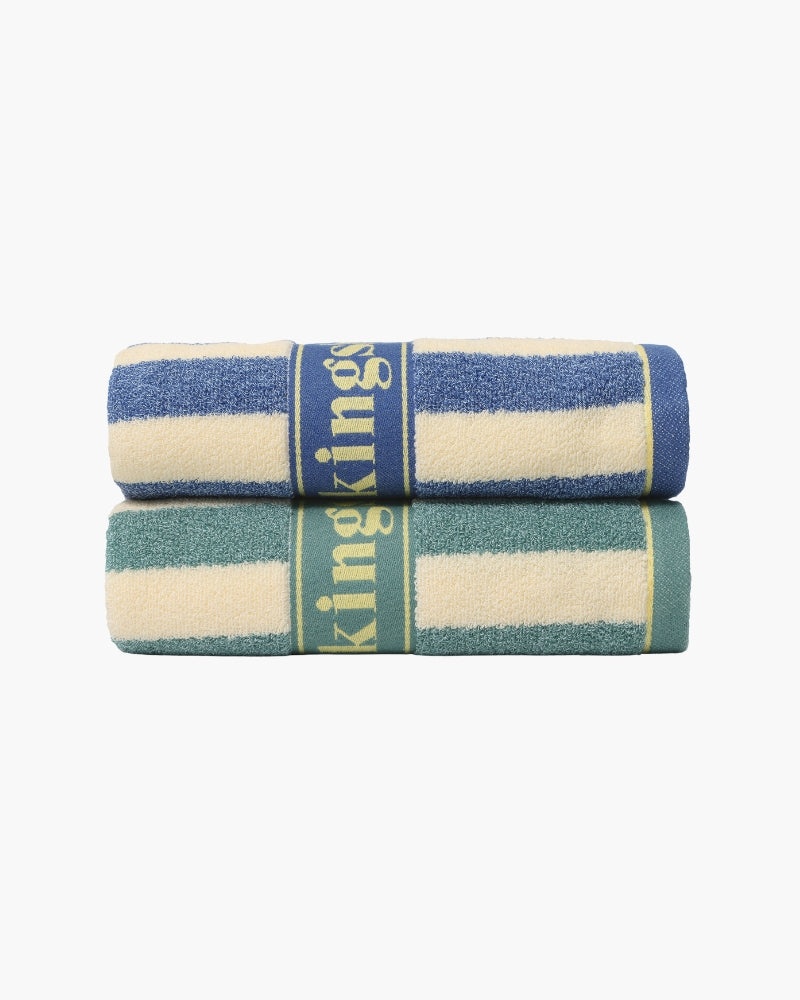
Coastal Stripe Hand Towel
Compact luxury with a coastal soul The Coastal Stripe Hand Towel is designed for those who appreciate subtle sophistication in everyday essentials. Made from soft, absorbent terry cotton, it features vintage-style vertical stripes in deep Blue or Forest Green against a warm beige backdrop — a refined nod to European spa culture and seaside retreats. Lightweight, quick-drying, and just the right size, it's perfect for gym bags, travel kits, powder rooms, or everyday hand use. Key Features: Soft & Absorbent Terry Cotton: Feels plush on skin, dries quickly, and resists wear. Stylish Dual-Color Options: Available in two elegant stripe shades — Deep Blue and Forest Green. Ideal Size (38×95 cm): Designed for hand, face, gym, or compact travel use. Retro-Inspired Design: Heritage stripes with clean contrast edging. Durable Finish: Reinforced borders ensure long-lasting performance. Pair it with The Cabana Stripe Towel for a coordinated coastal look, or let it shine solo in your everyday lineup.
Brand: Westlane Men’s Wear
Category: Home & Garden > Linens & Bedding > Towels > Hand Towels